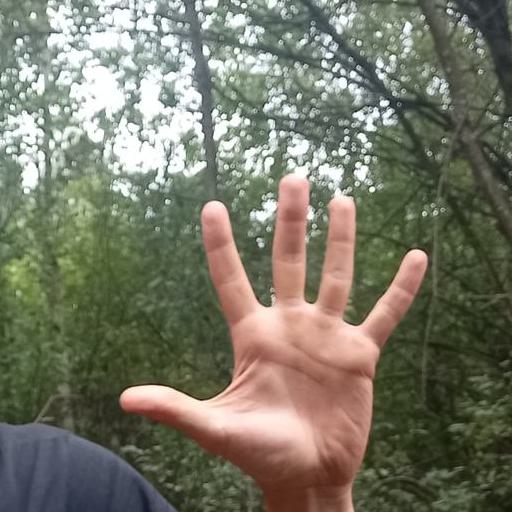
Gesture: palm